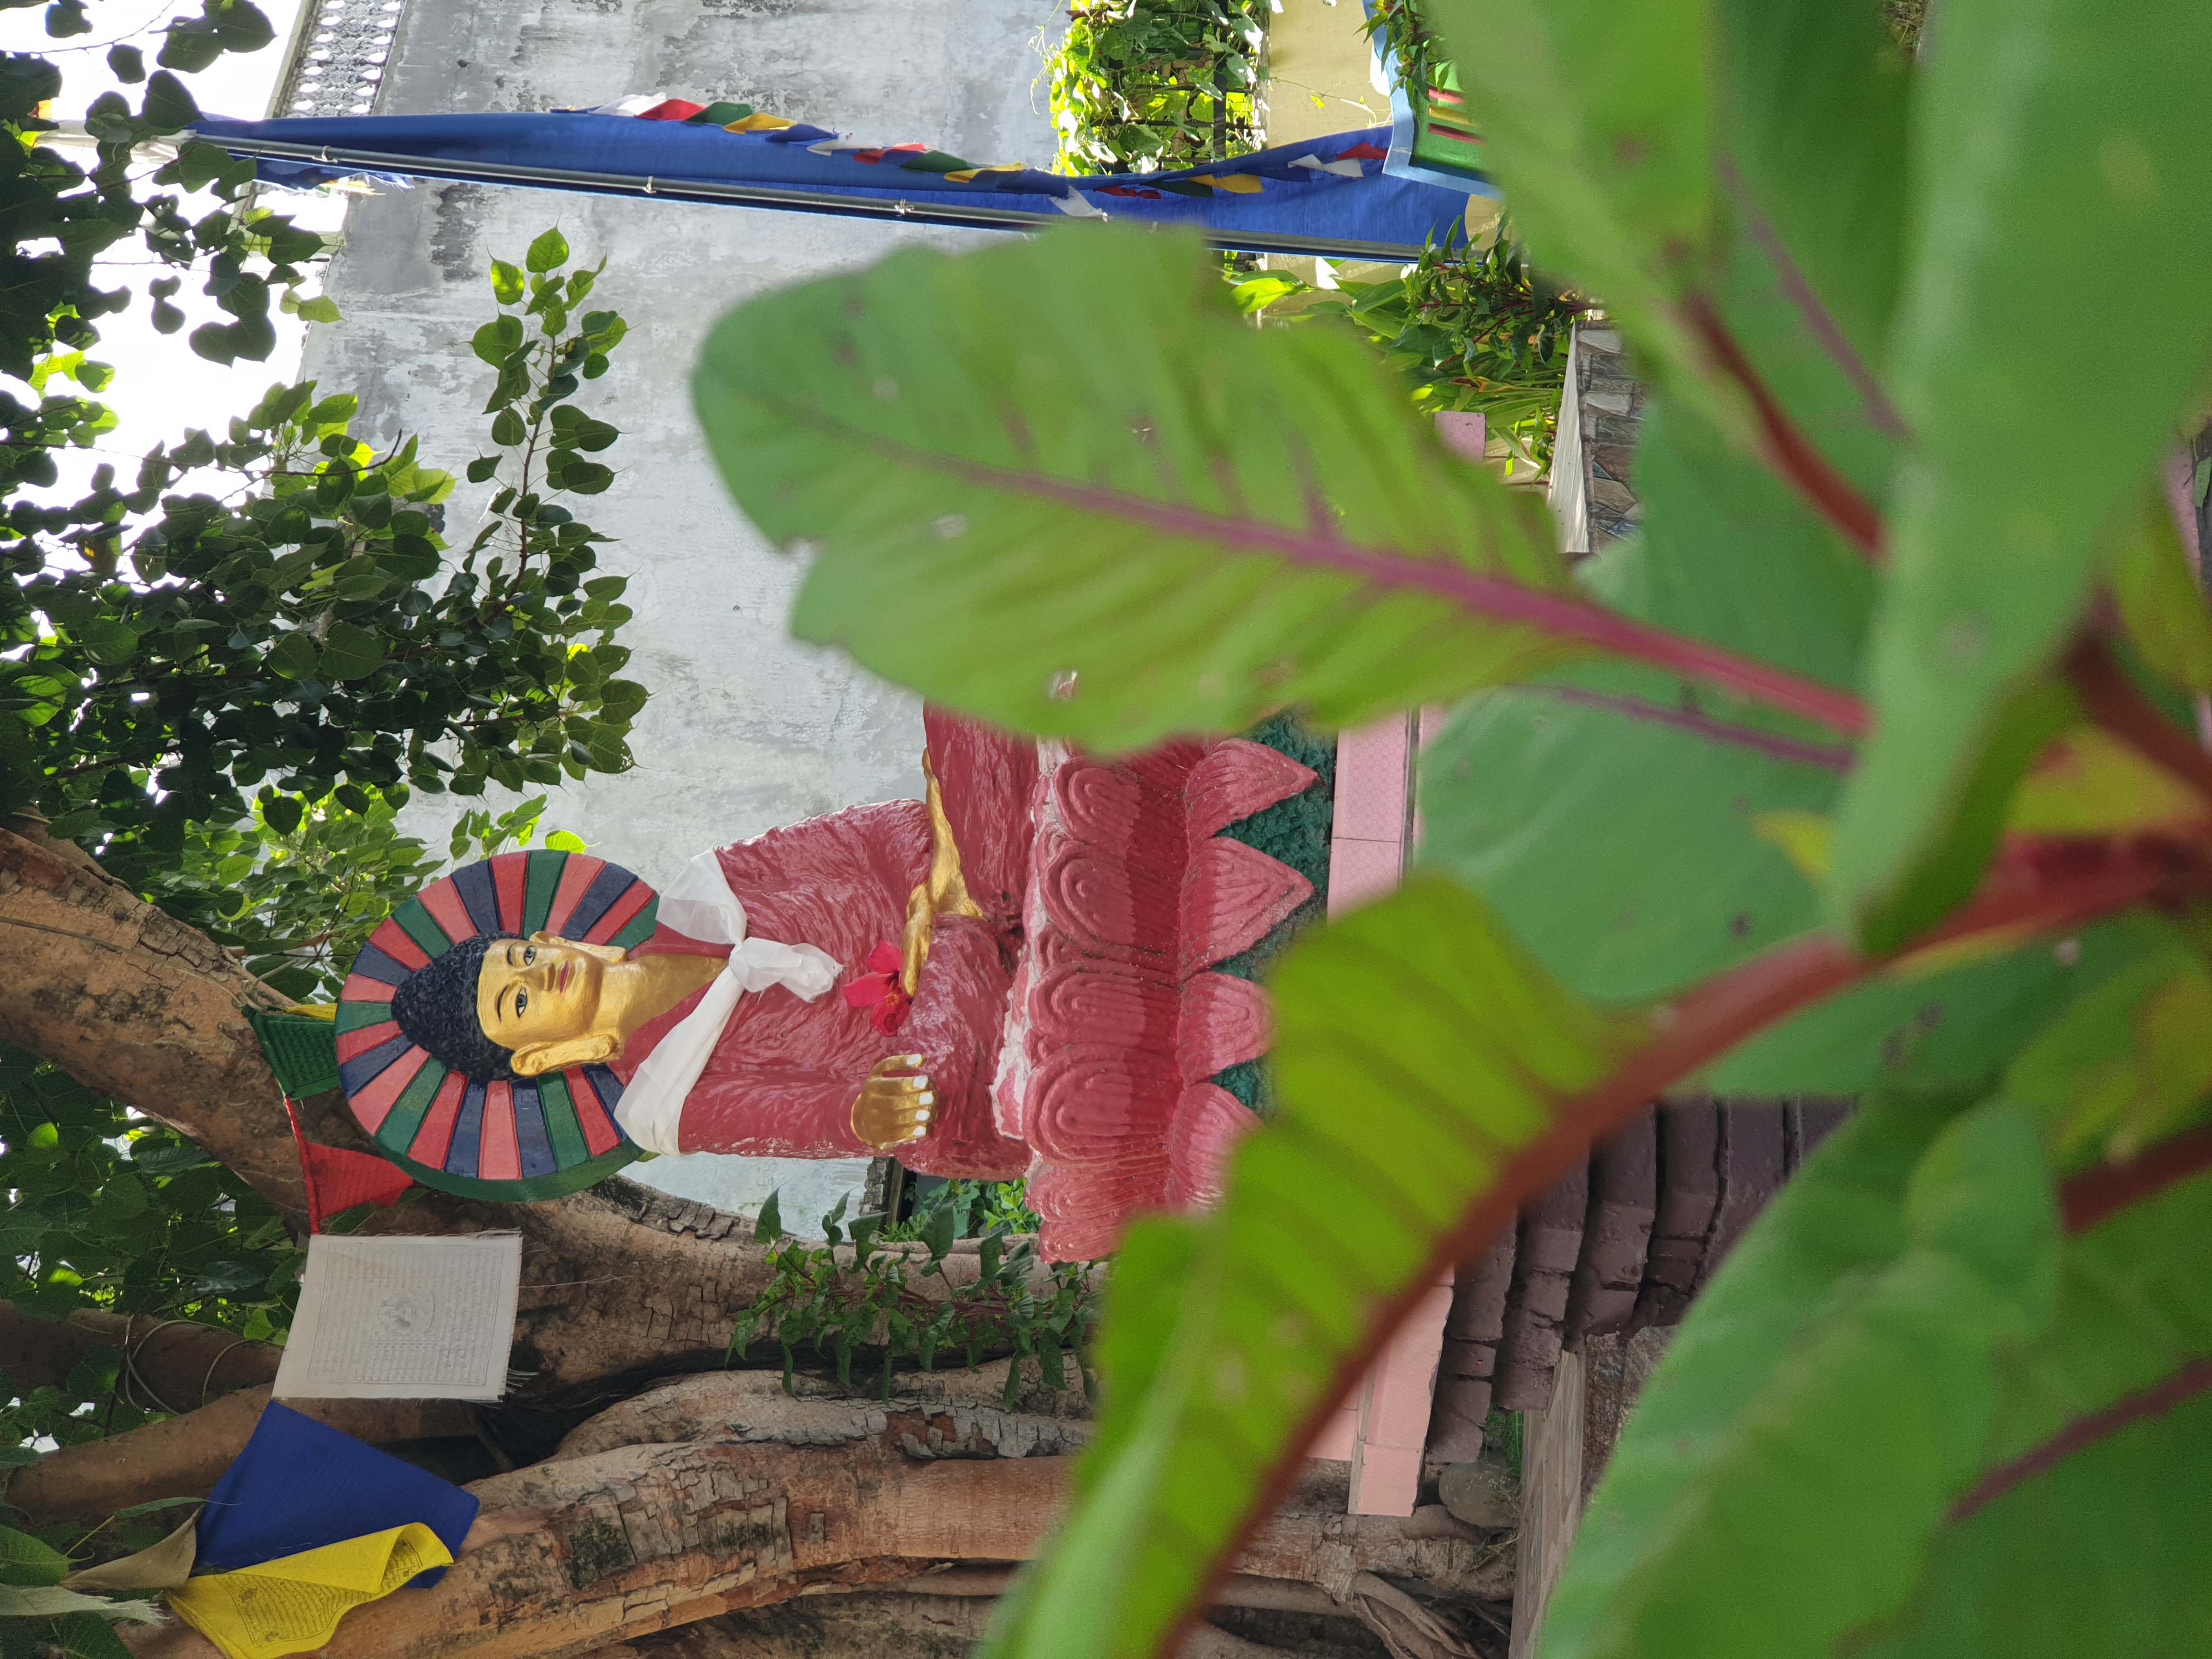
Heritage site: Nyahgayur_Shanti_Buddha_Gumba